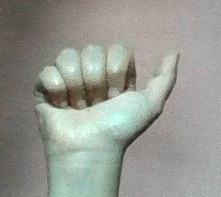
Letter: dhad